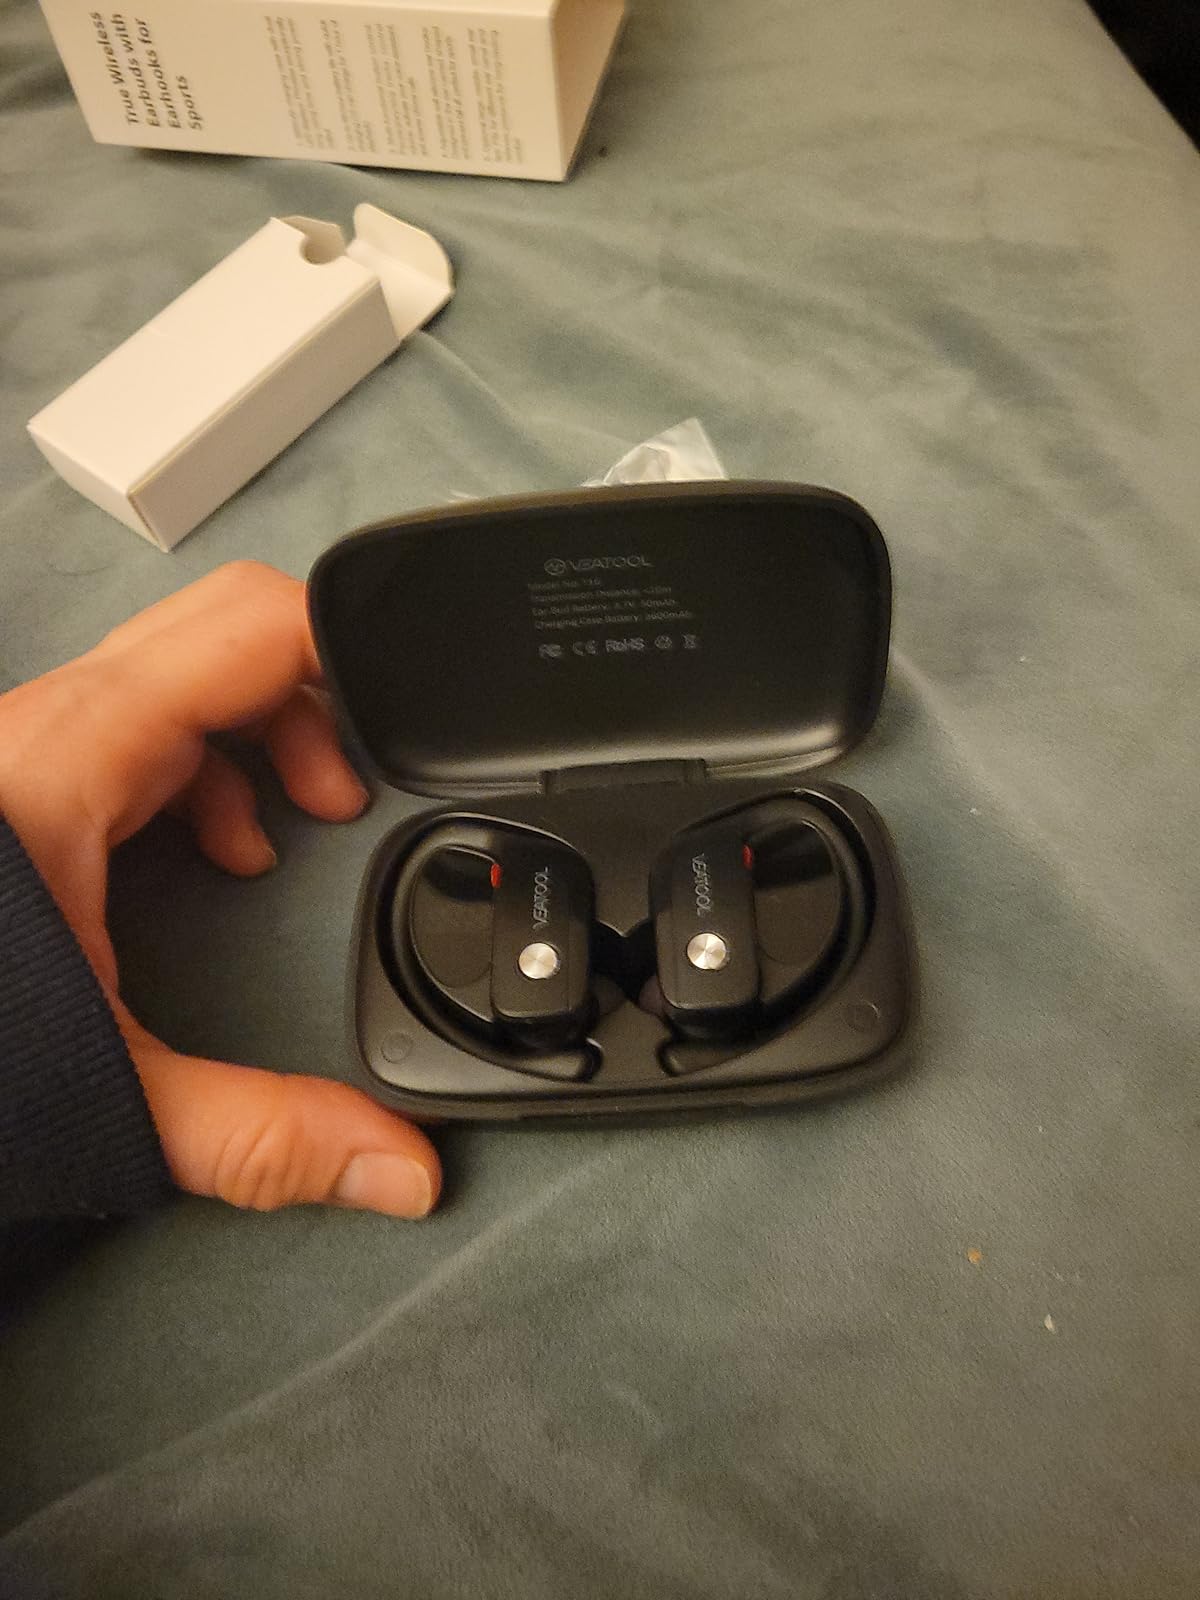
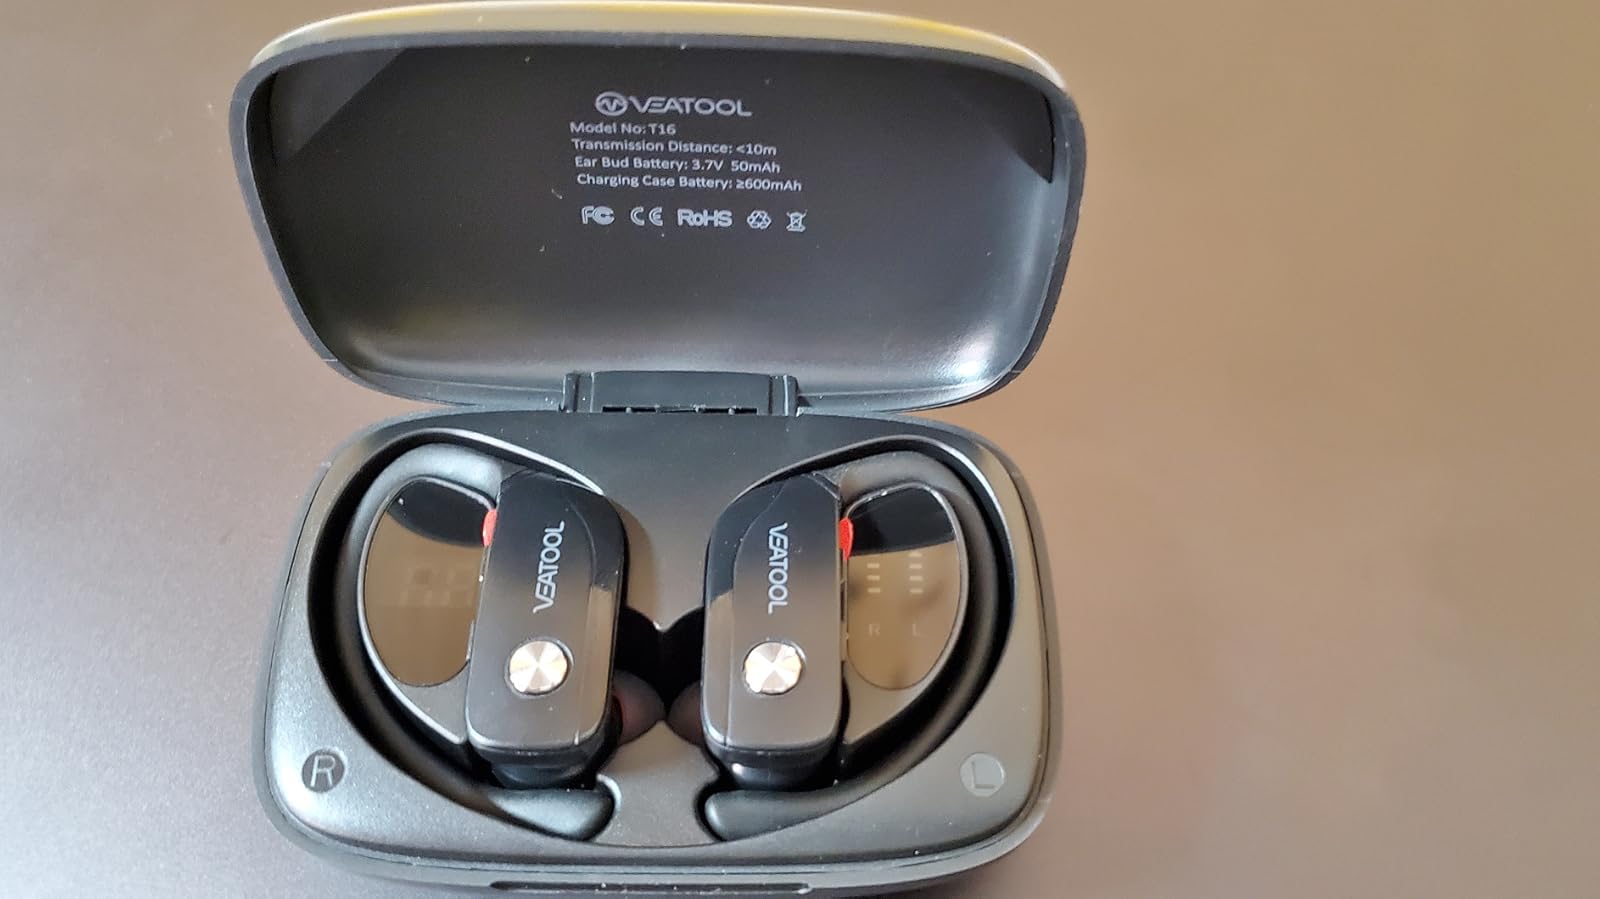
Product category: earbuds
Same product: yes